HMS Vivacious (D36)

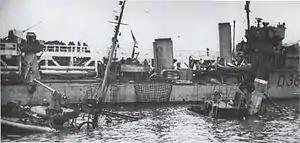

HMS "Vivacious" (D36) was a V-class destroyer of the British Royal Navy that saw service in World War I and World War II.